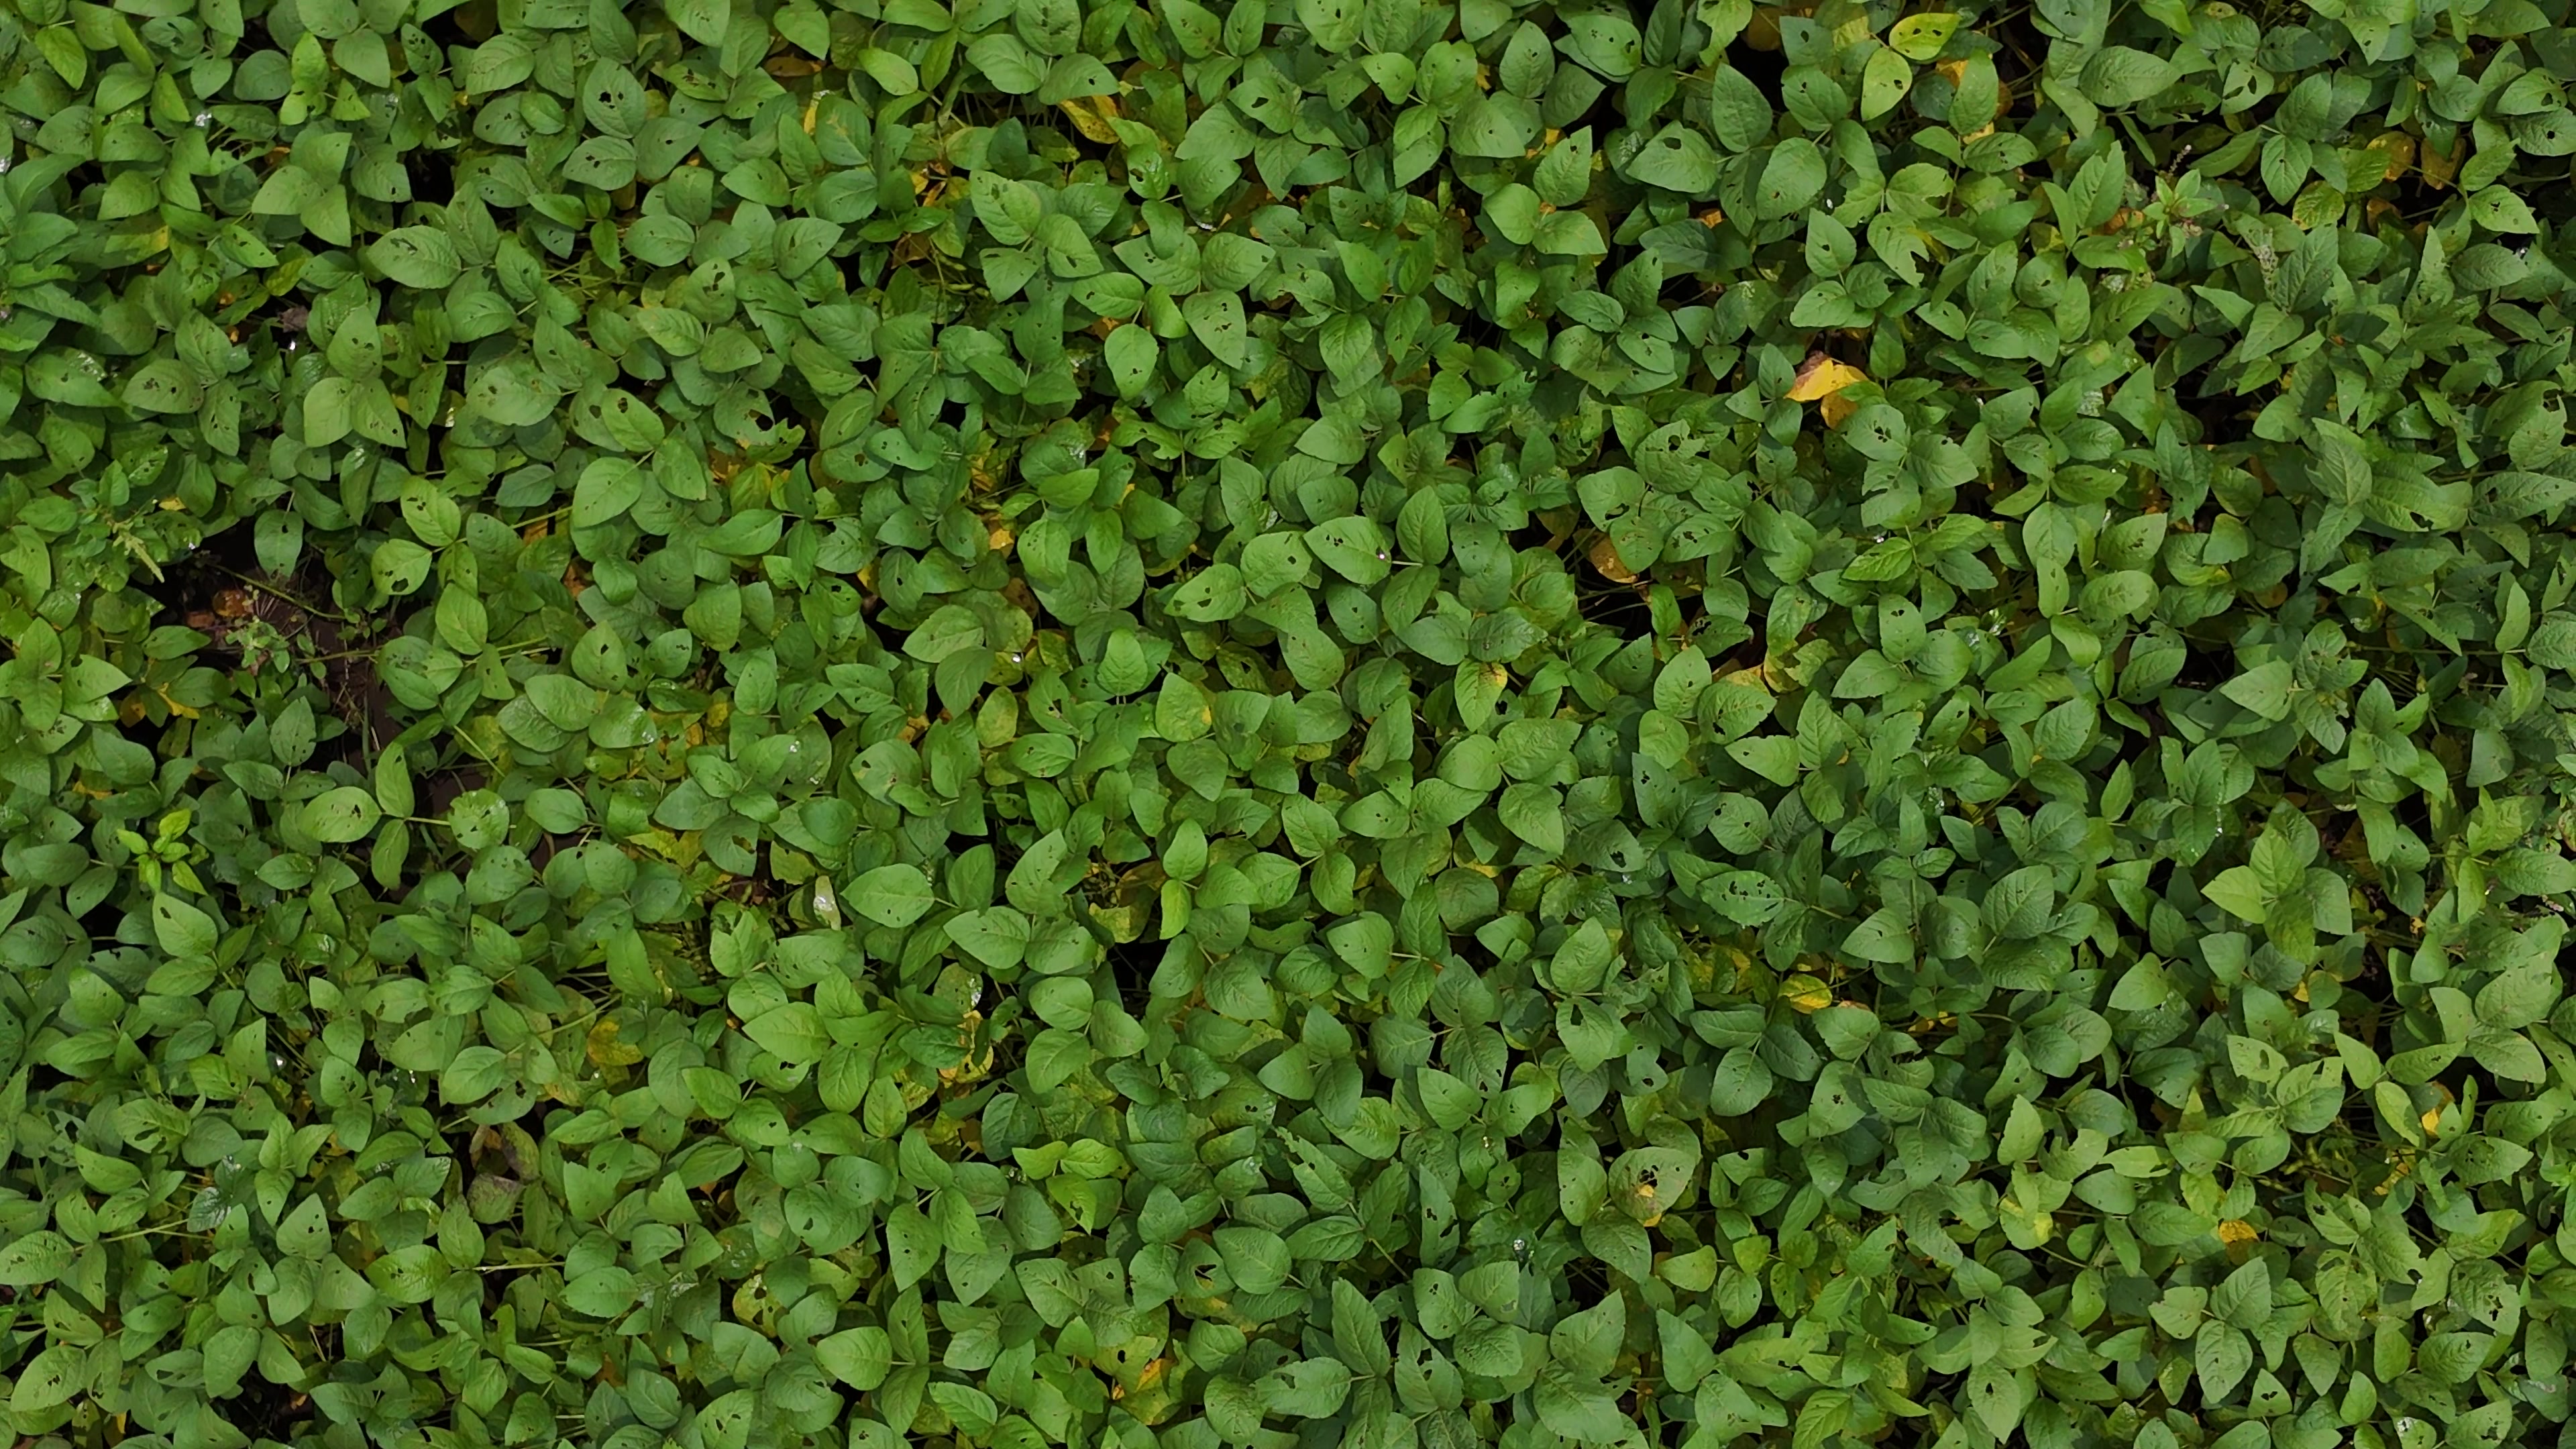
Label: Mosaic